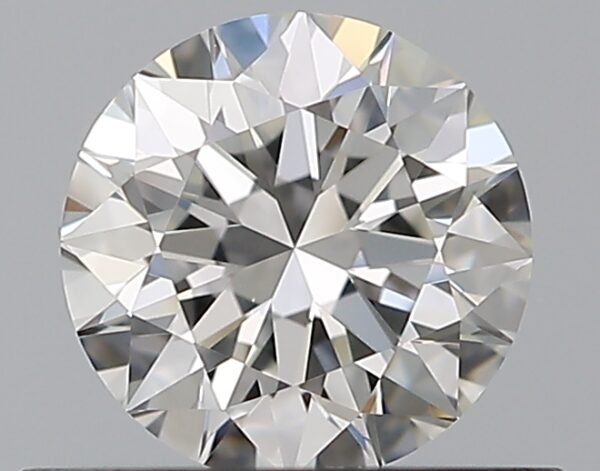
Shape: round
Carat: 0.5
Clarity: VVS2
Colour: F
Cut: EX
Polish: EX
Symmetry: EX
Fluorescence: N
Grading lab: GIA
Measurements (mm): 5.06 x 5.09 x 3.16